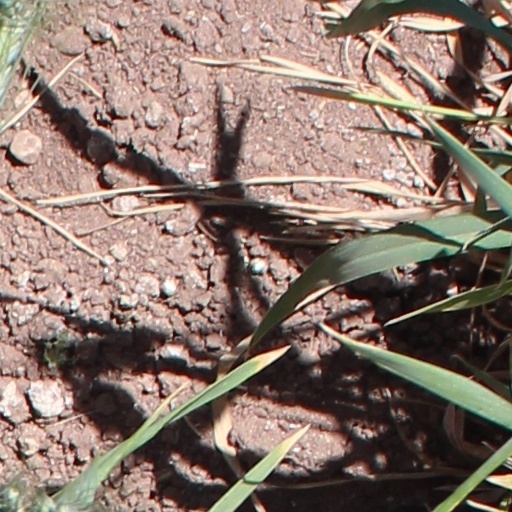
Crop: wheat